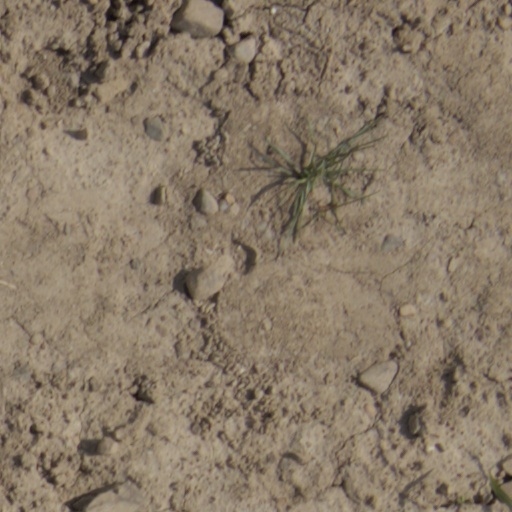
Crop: wheat